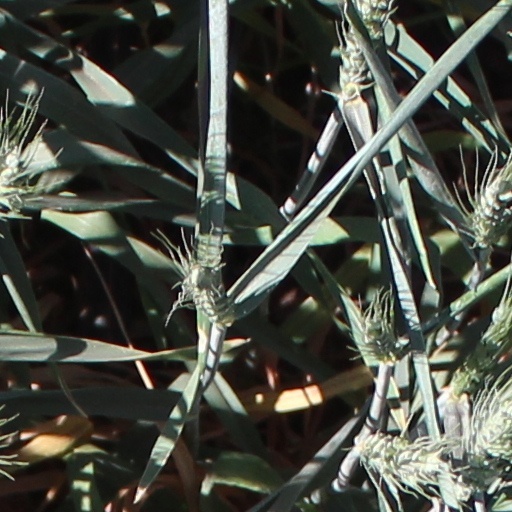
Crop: wheat